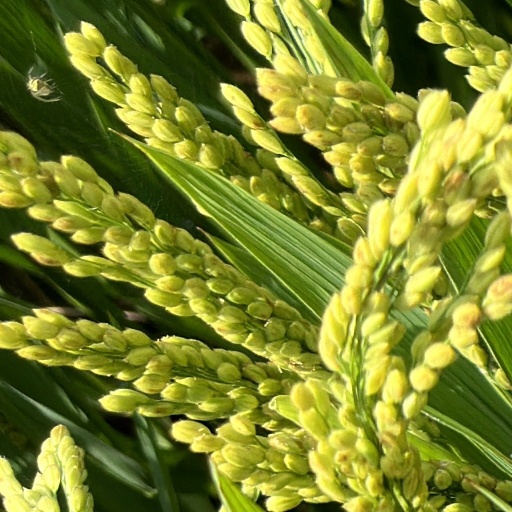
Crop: rice